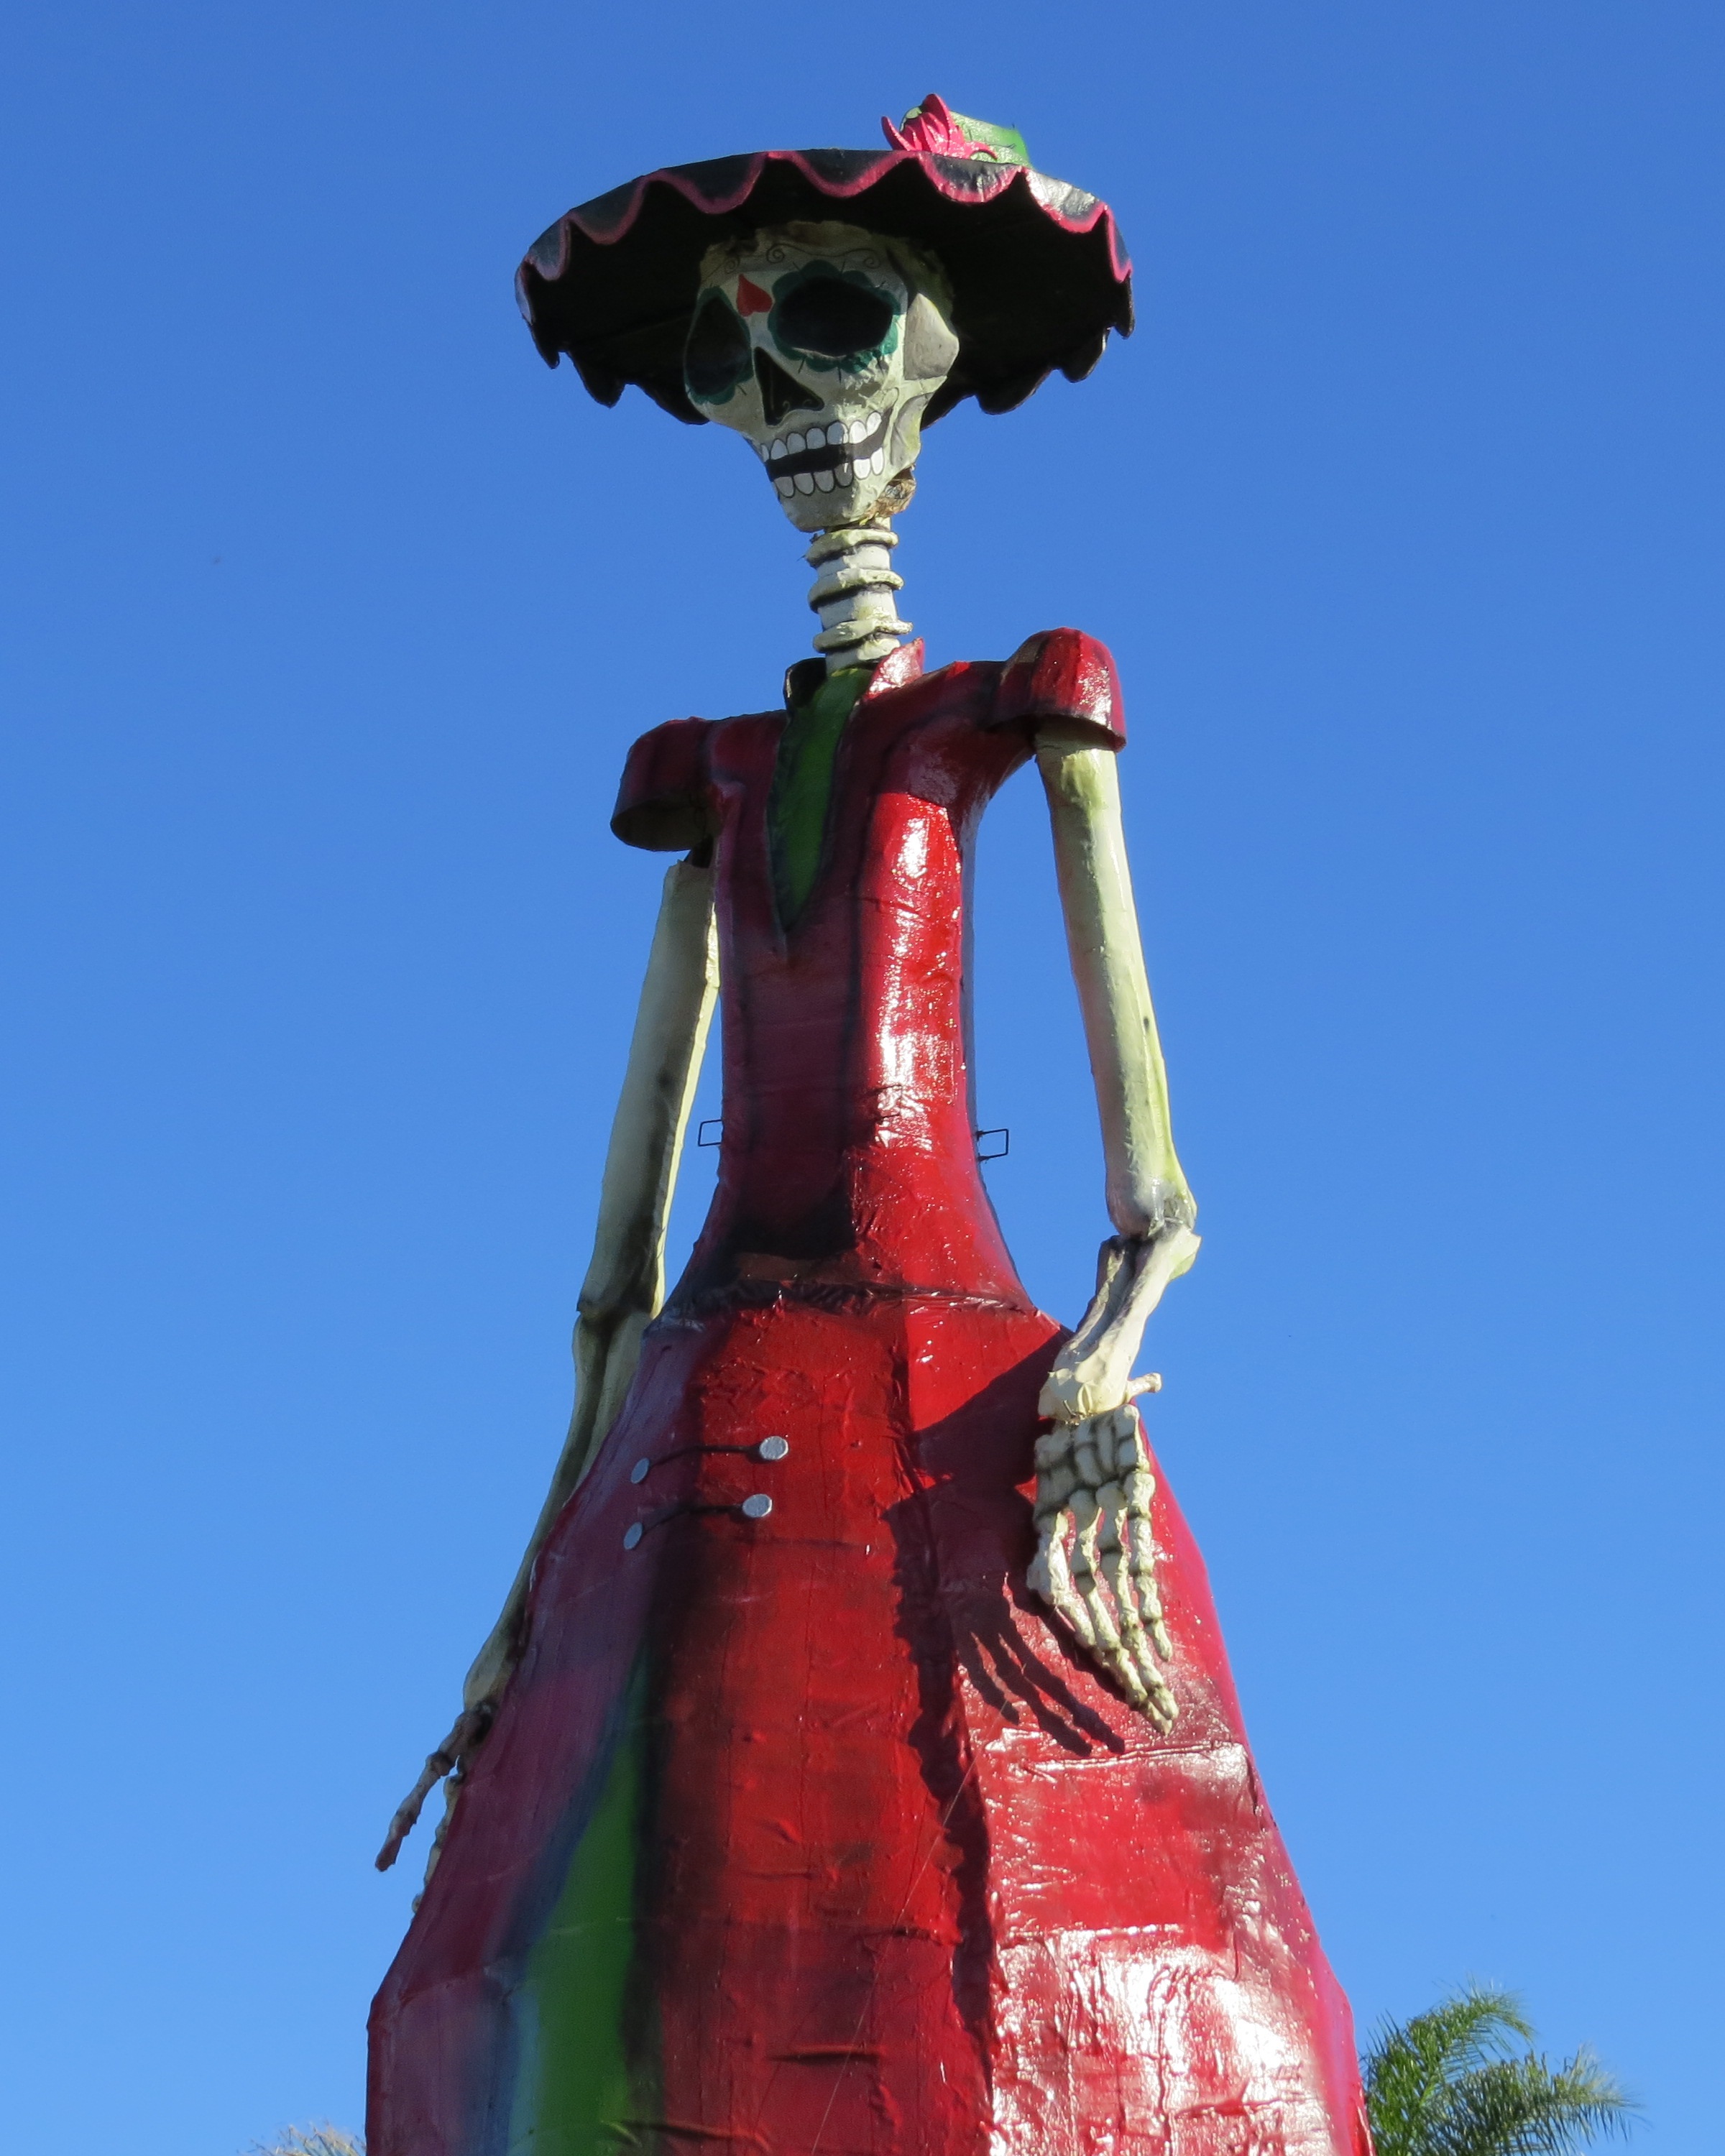
flower, monument, statue, red, death, skull, sculpture, art, crafts, temple, mexico, skeleton, day of the dead, catrina, popular festivals, paper mache